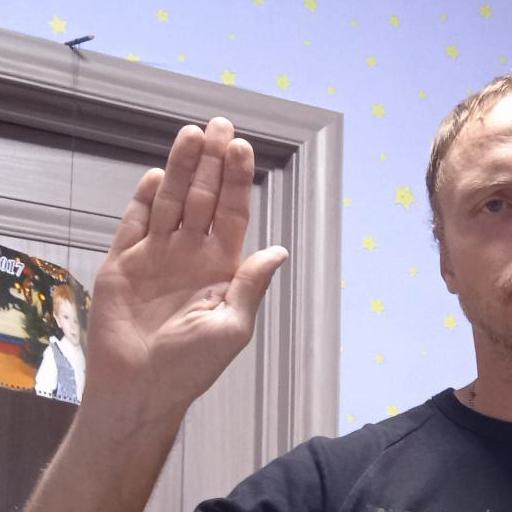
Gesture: stop